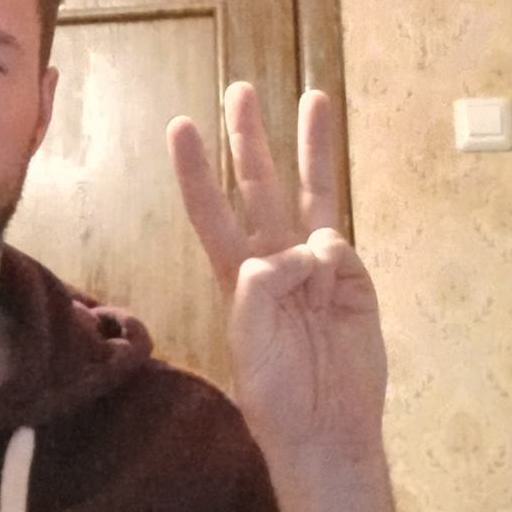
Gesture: three